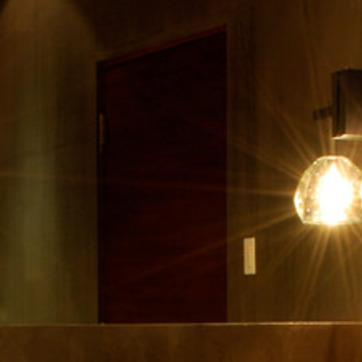
Material: mirror